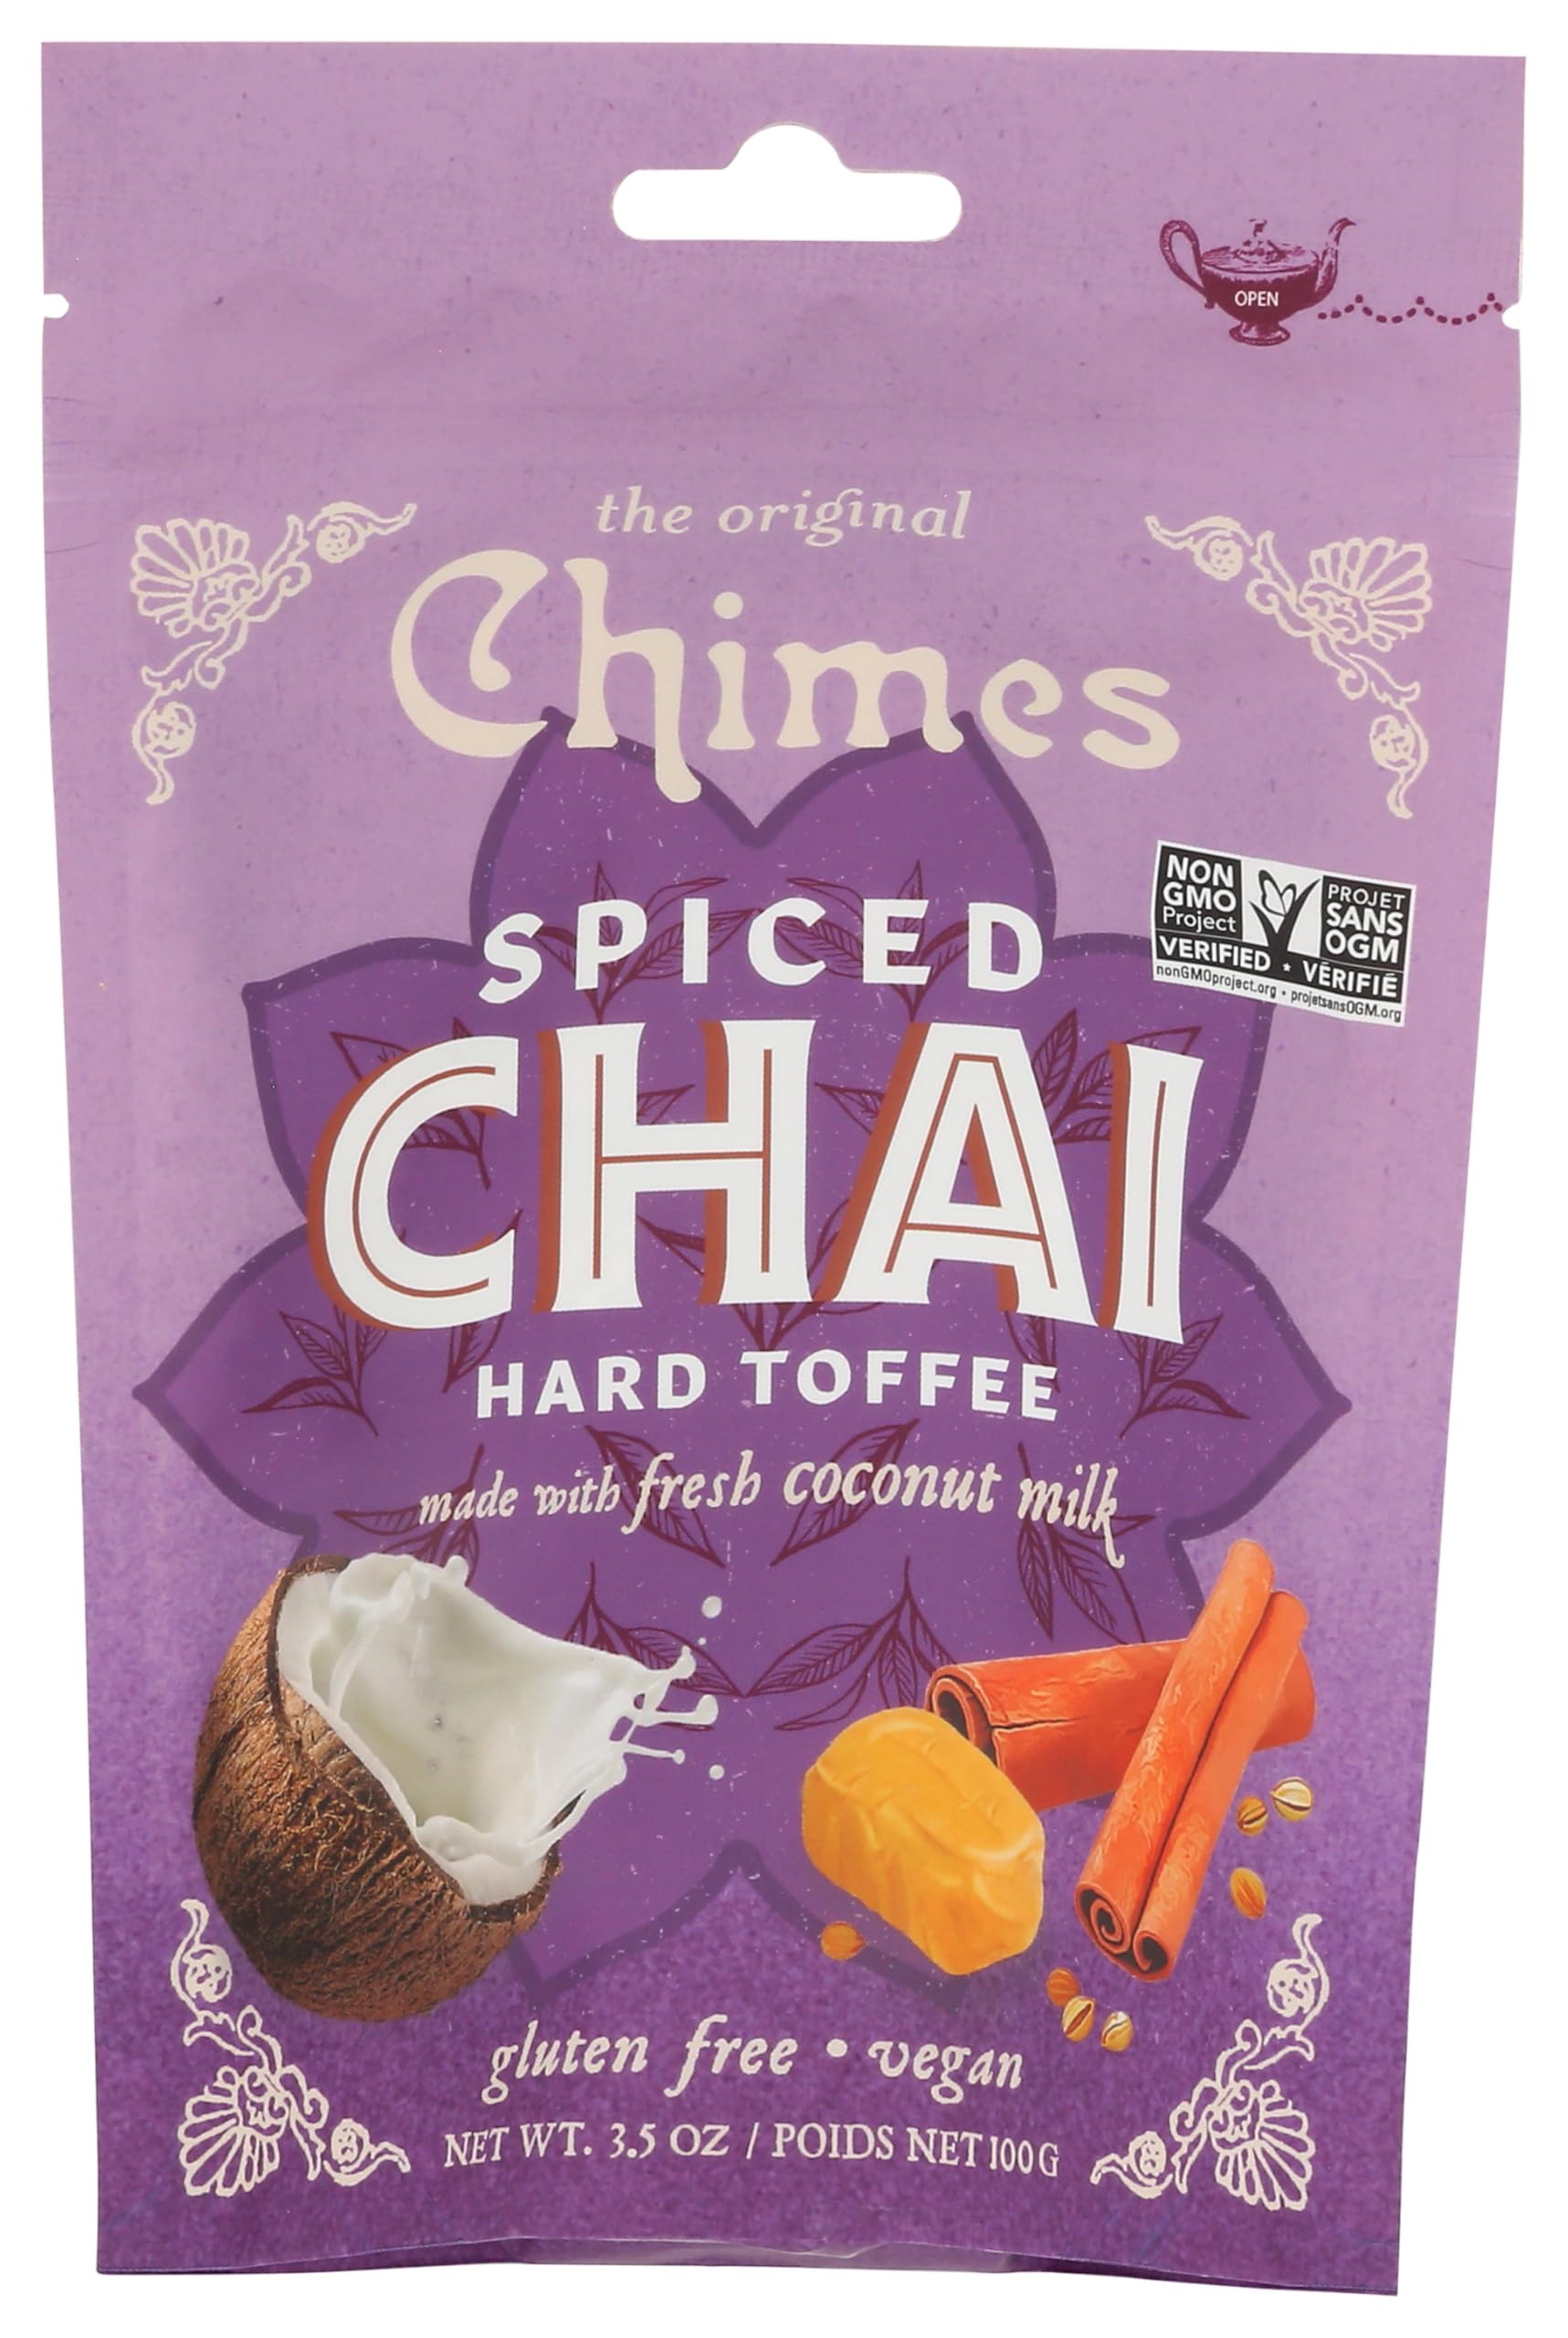
Item Name: CHIMES Spiced Chai Hard Toffee, 100 GR
Bullet Point: Chimes
Product Description: Feel the Warmth of cinnamon and ginger in Chimes Spiced Chai Hard Toffee! Each toffee bursts with flavour from our family's blend of spices inspired by Indian Chai!
Value: 3.53
Unit: Ounce

Price: 9.99